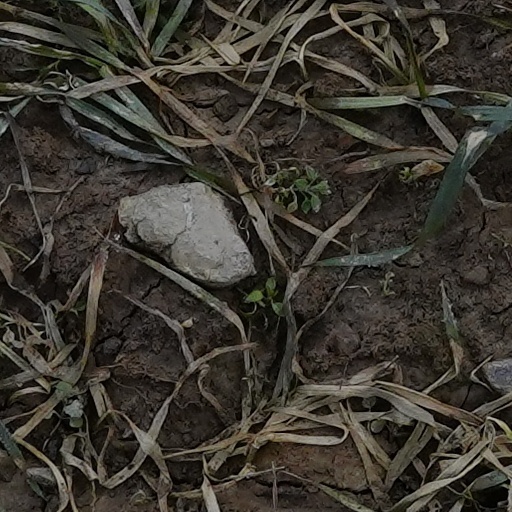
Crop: wheat